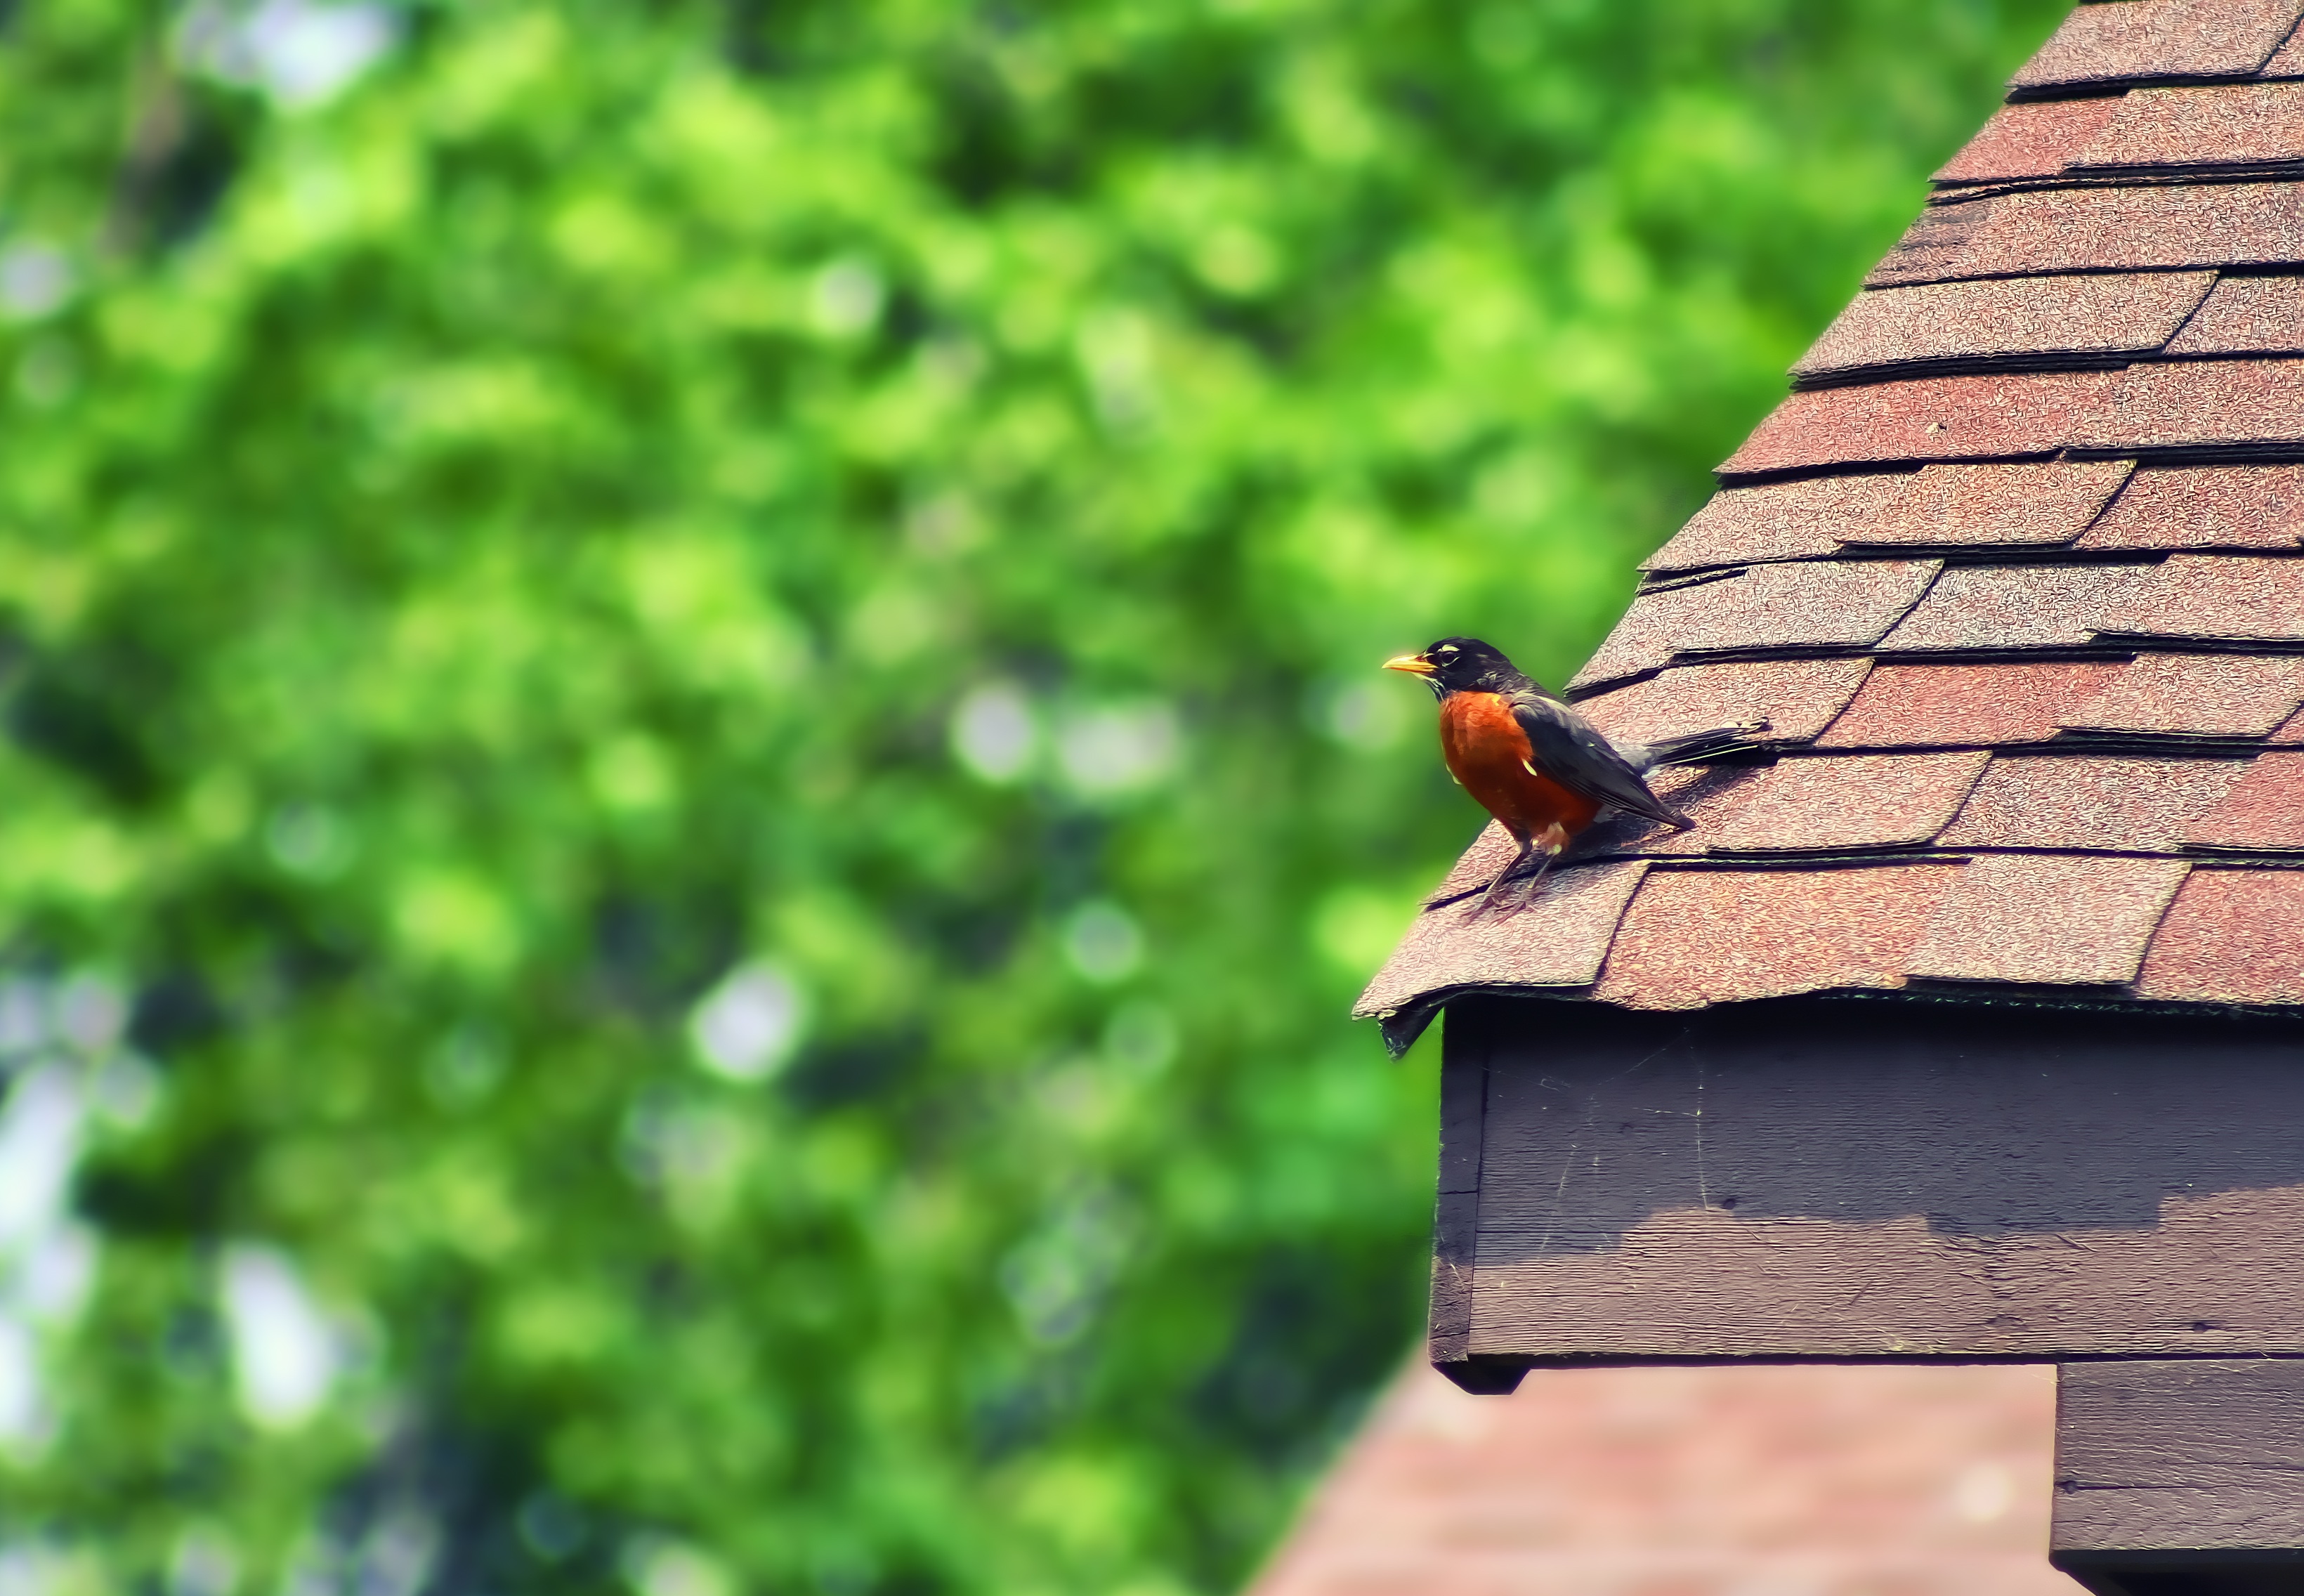
nature, grass, bird, wing, lawn, leaf, roof, animal, wildlife, wild, green, beak, insect, rest, fauna, outdoors, resting, species, old photo, perching bird